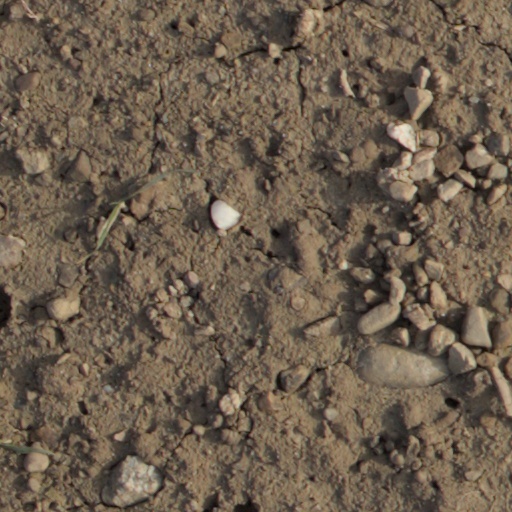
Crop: wheat